Iwellemmedan people

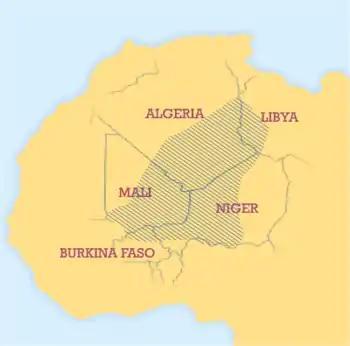
Areas where significant numbers of Tuaregs live

The origins of the division into Kel Ataram ("people of the west") and Kel Dinnik ("people of the east") goes back to at least 1800, and perhaps a century earlier. The confederation remained divided under colonial rule, with the Nigerien arm to the east given its own official "chief", while after 1916, the western arm was re-divided among a number of official French chosen chieftainships. The division of eastern and western Iwellemmedan remains in the post-colonial period.